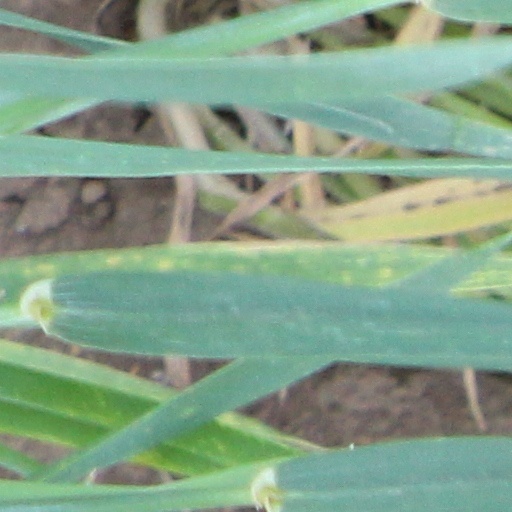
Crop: wheat